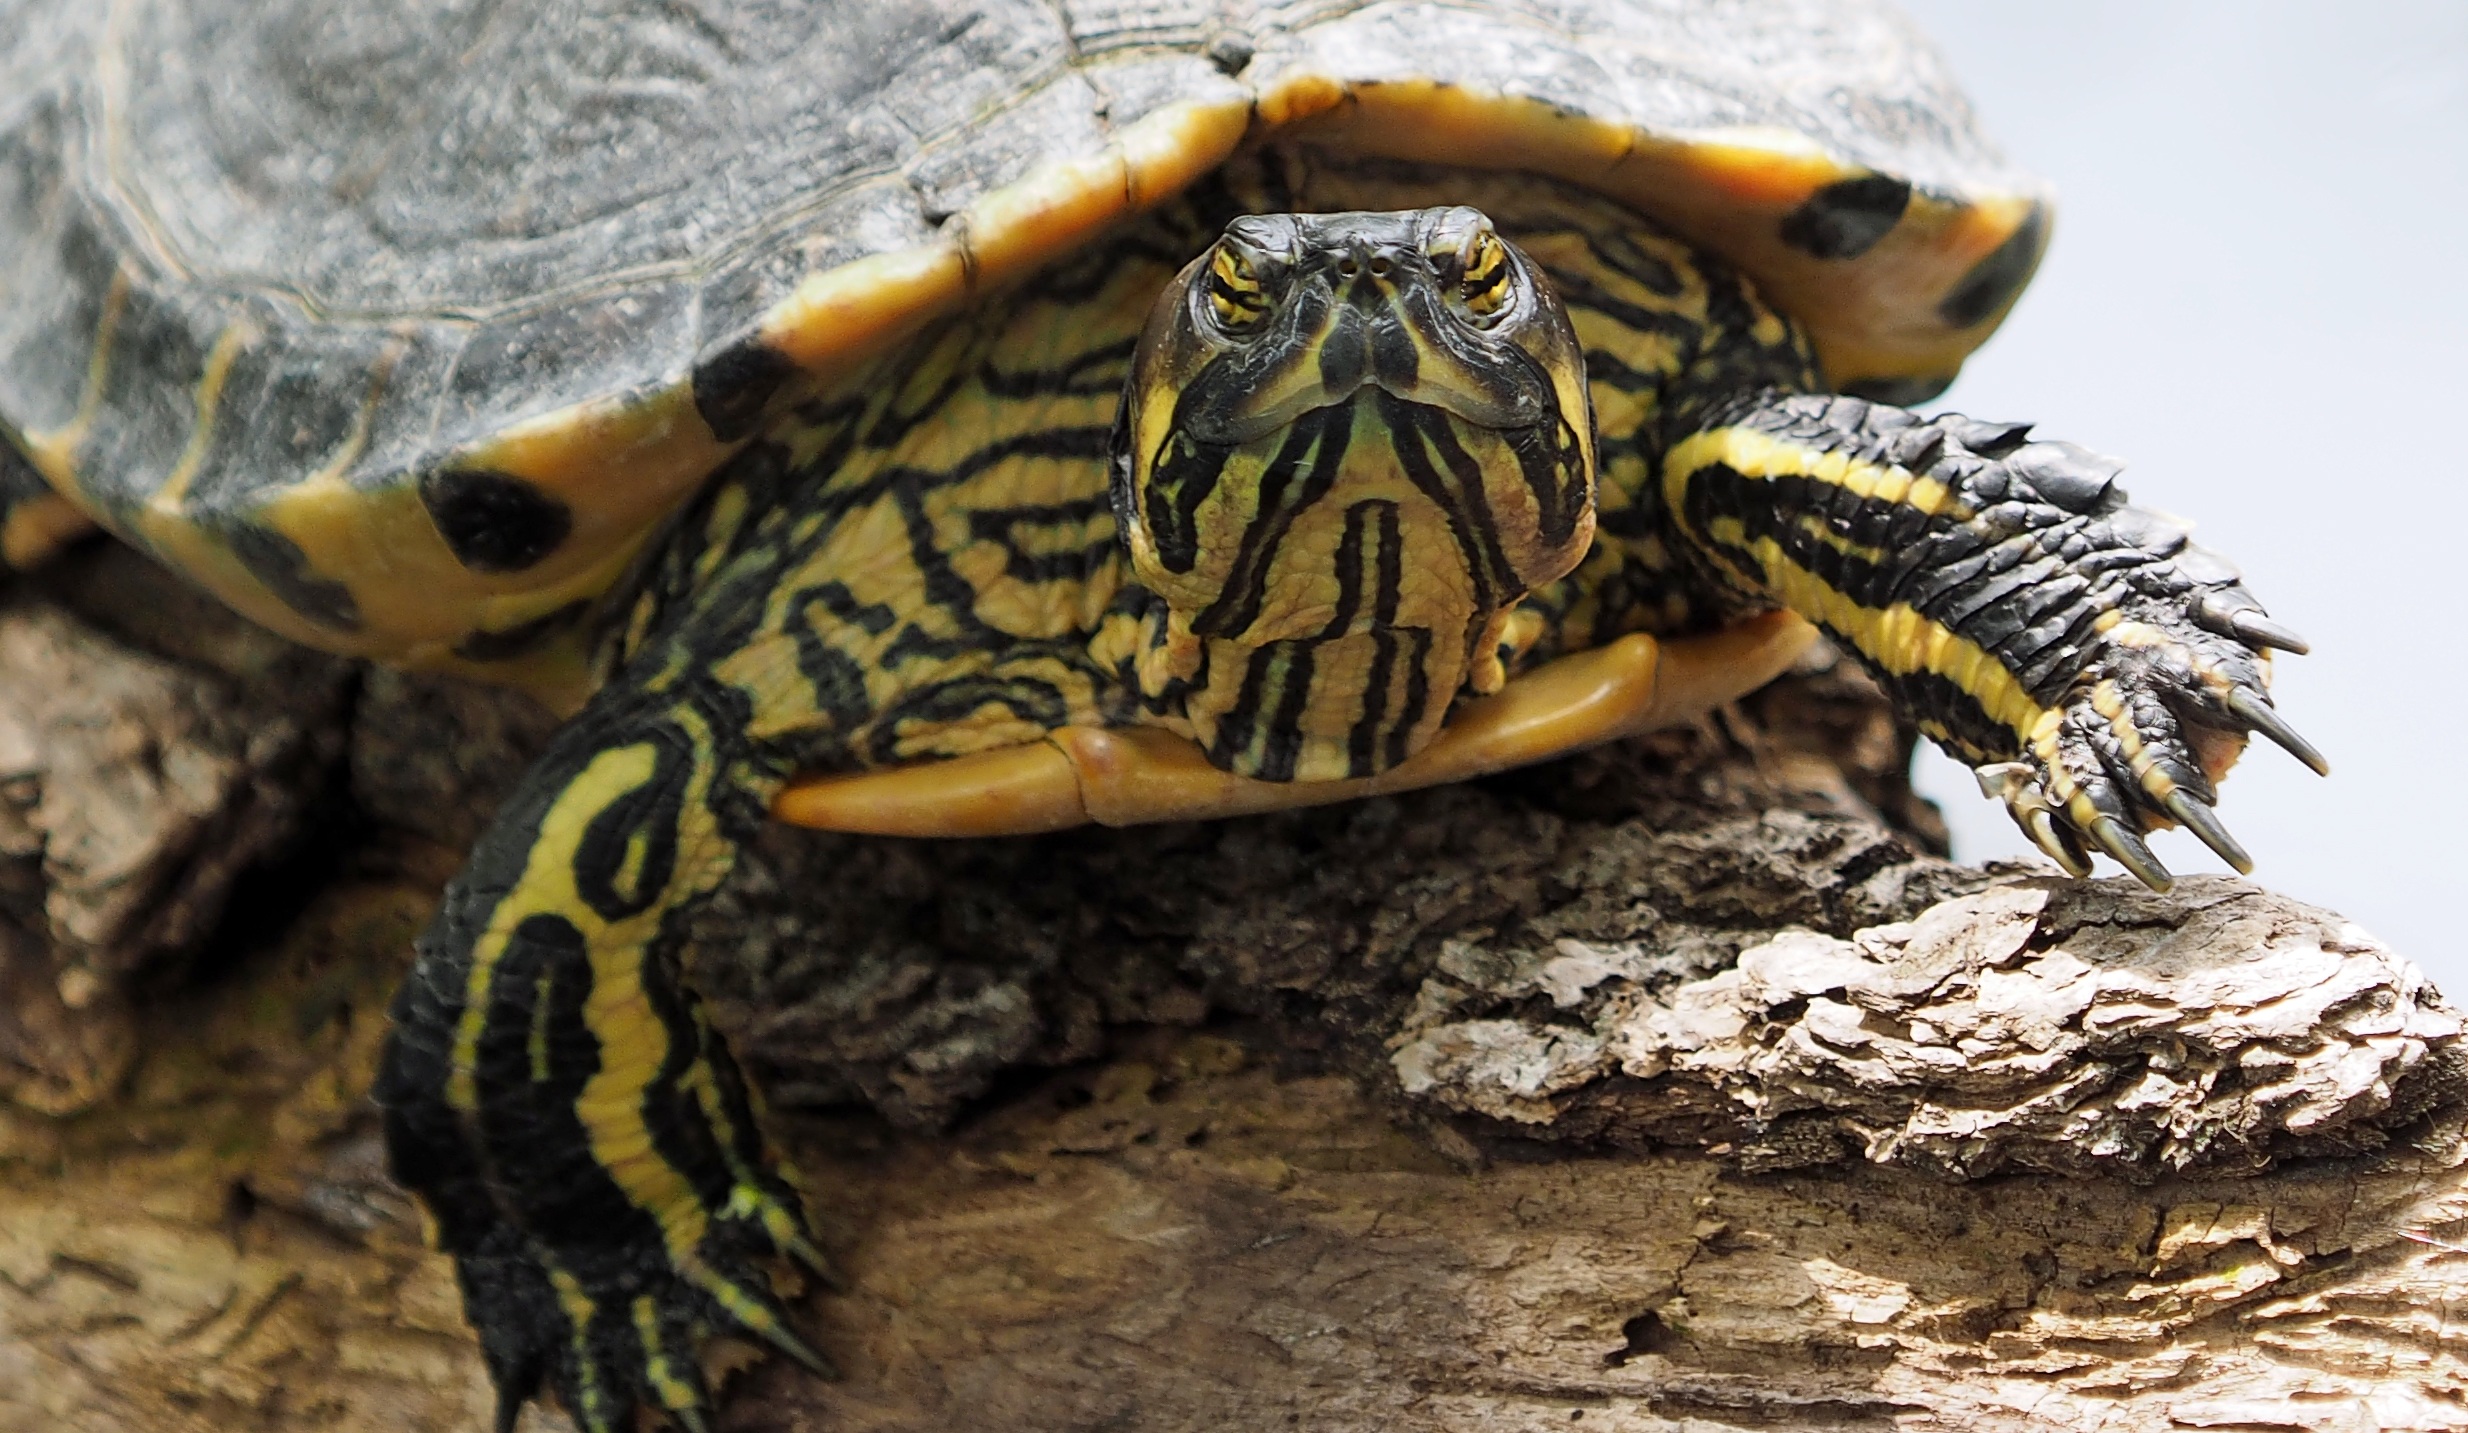
nature, animal, wildlife, live, turtle, reptile, fauna, vertebrate, box turtle, macro photography, emydidae